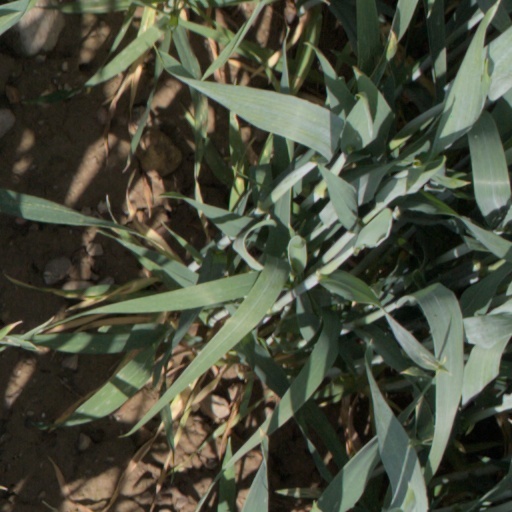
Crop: wheat